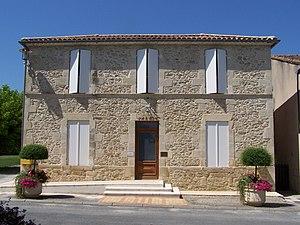
Mairie de Brannens, Gironde, France
Brannens est une commune du Sud-Ouest de la France, située dans le département de la Gironde en région Nouvelle-Aquitaine.